Glaze (ice)

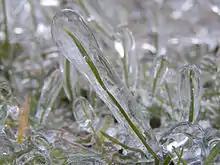
Glaze on a blade of grass

Glaze or glaze ice, also called glazed frost or verglas, is a smooth, transparent and homogeneous ice coating occurring when freezing rain or drizzle hits a surface. It is similar in appearance to clear ice, which forms from supercooled water droplets. It is a relatively common occurrence in temperate climates in the winter when precipitation forms in warm air aloft and falls into below-freezing temperature at the surface.